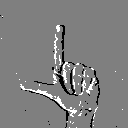
ASL letter: l